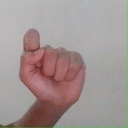
अक्षर: घ